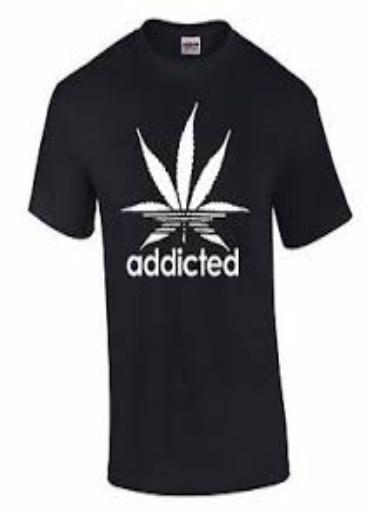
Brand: Addicted
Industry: Clothes